Christian views on poverty and wealth

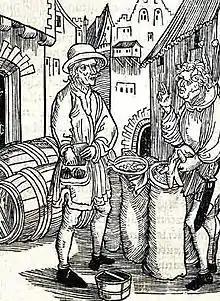
Of Usury, from Brant's "Stultifera Navis" (the Ship of Fools); woodcut attributed to Albrecht Dürer

The Old Testament "condemns the practice of charging interest because a loan should be an act of compassion and taking care of one's neighbor"; it teaches that "making a profit off a loan is exploiting that person and dishonoring God's covenant (Exodus 22:25–27)".